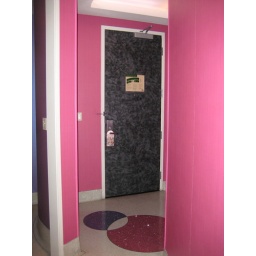
my hot pink bachelorette suite in the fantasy tower @ palms, las vegas.